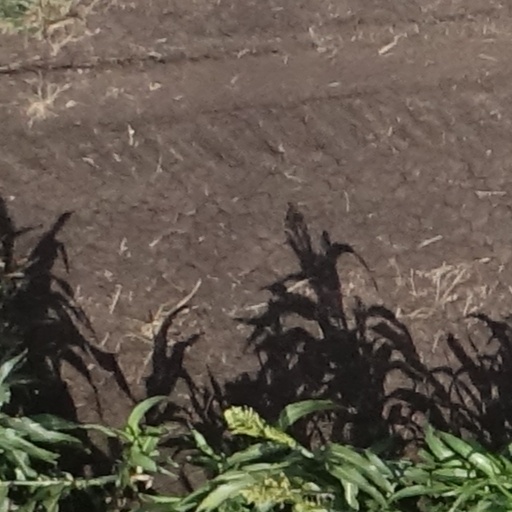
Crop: sorghum